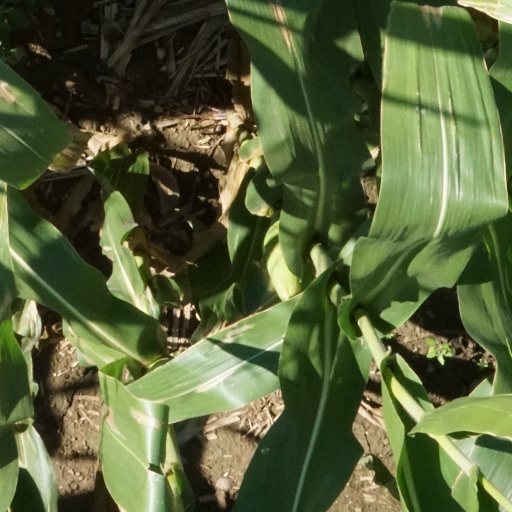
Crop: maize; corn